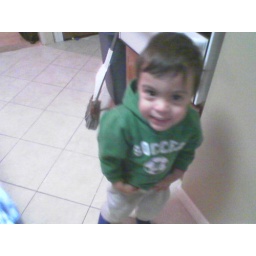
Luke saying cheese in the kitchen at new house in NJ